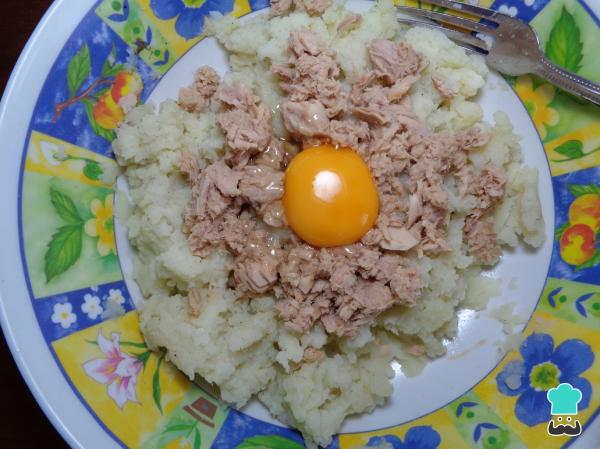
Ahora le vamos a añadir el atún y el huevo y volvemos a incorporar perfectamente.